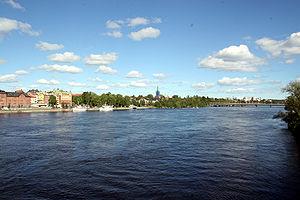
Umeälven est un fleuve du nord de la Suède, un des plus longs du pays.